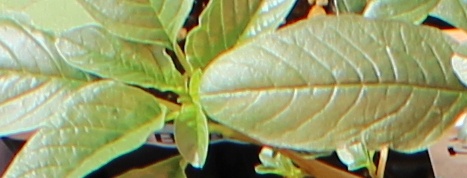
Label: Waterhemp